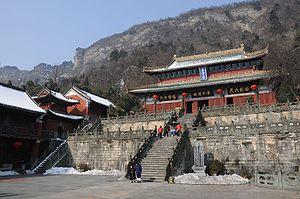
La dynastie Ming est une lignée d'empereurs qui a régné sur la Chine de 1368 à 1644. La dynastie Ming fut la dernière dynastie chinoise dominée par les Han. Elle parvint au pouvoir après l'effondrement de la dynastie Yuan dominée par les Mongols, et dura jusqu'à la prise de sa capitale Pékin en 1644 lors de la rébellion menée par Li Zicheng, qui fut rapidement supplanté par la dynastie Qing mandchoue. Des régimes loyaux au trône Ming existèrent jusqu'en 1662, année de leur soumission définitive aux Qing.